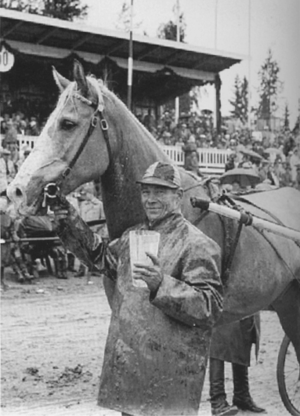
Le finlandais ou cheval finnois est une race chevaline à la fois de selle et de trait. Elle porte également le nom de finnois universel en anglais, car cette race est réputée répondre à tous les besoins équestres, aussi bien les travaux agricoles et forestiers que les courses de trot et l'équitation. C'est la seule race chevaline native de Finlande. En 2007, elle a été officiellement désignée comme race chevaline nationale.